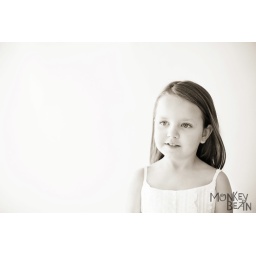
wm Madison in white dress 1